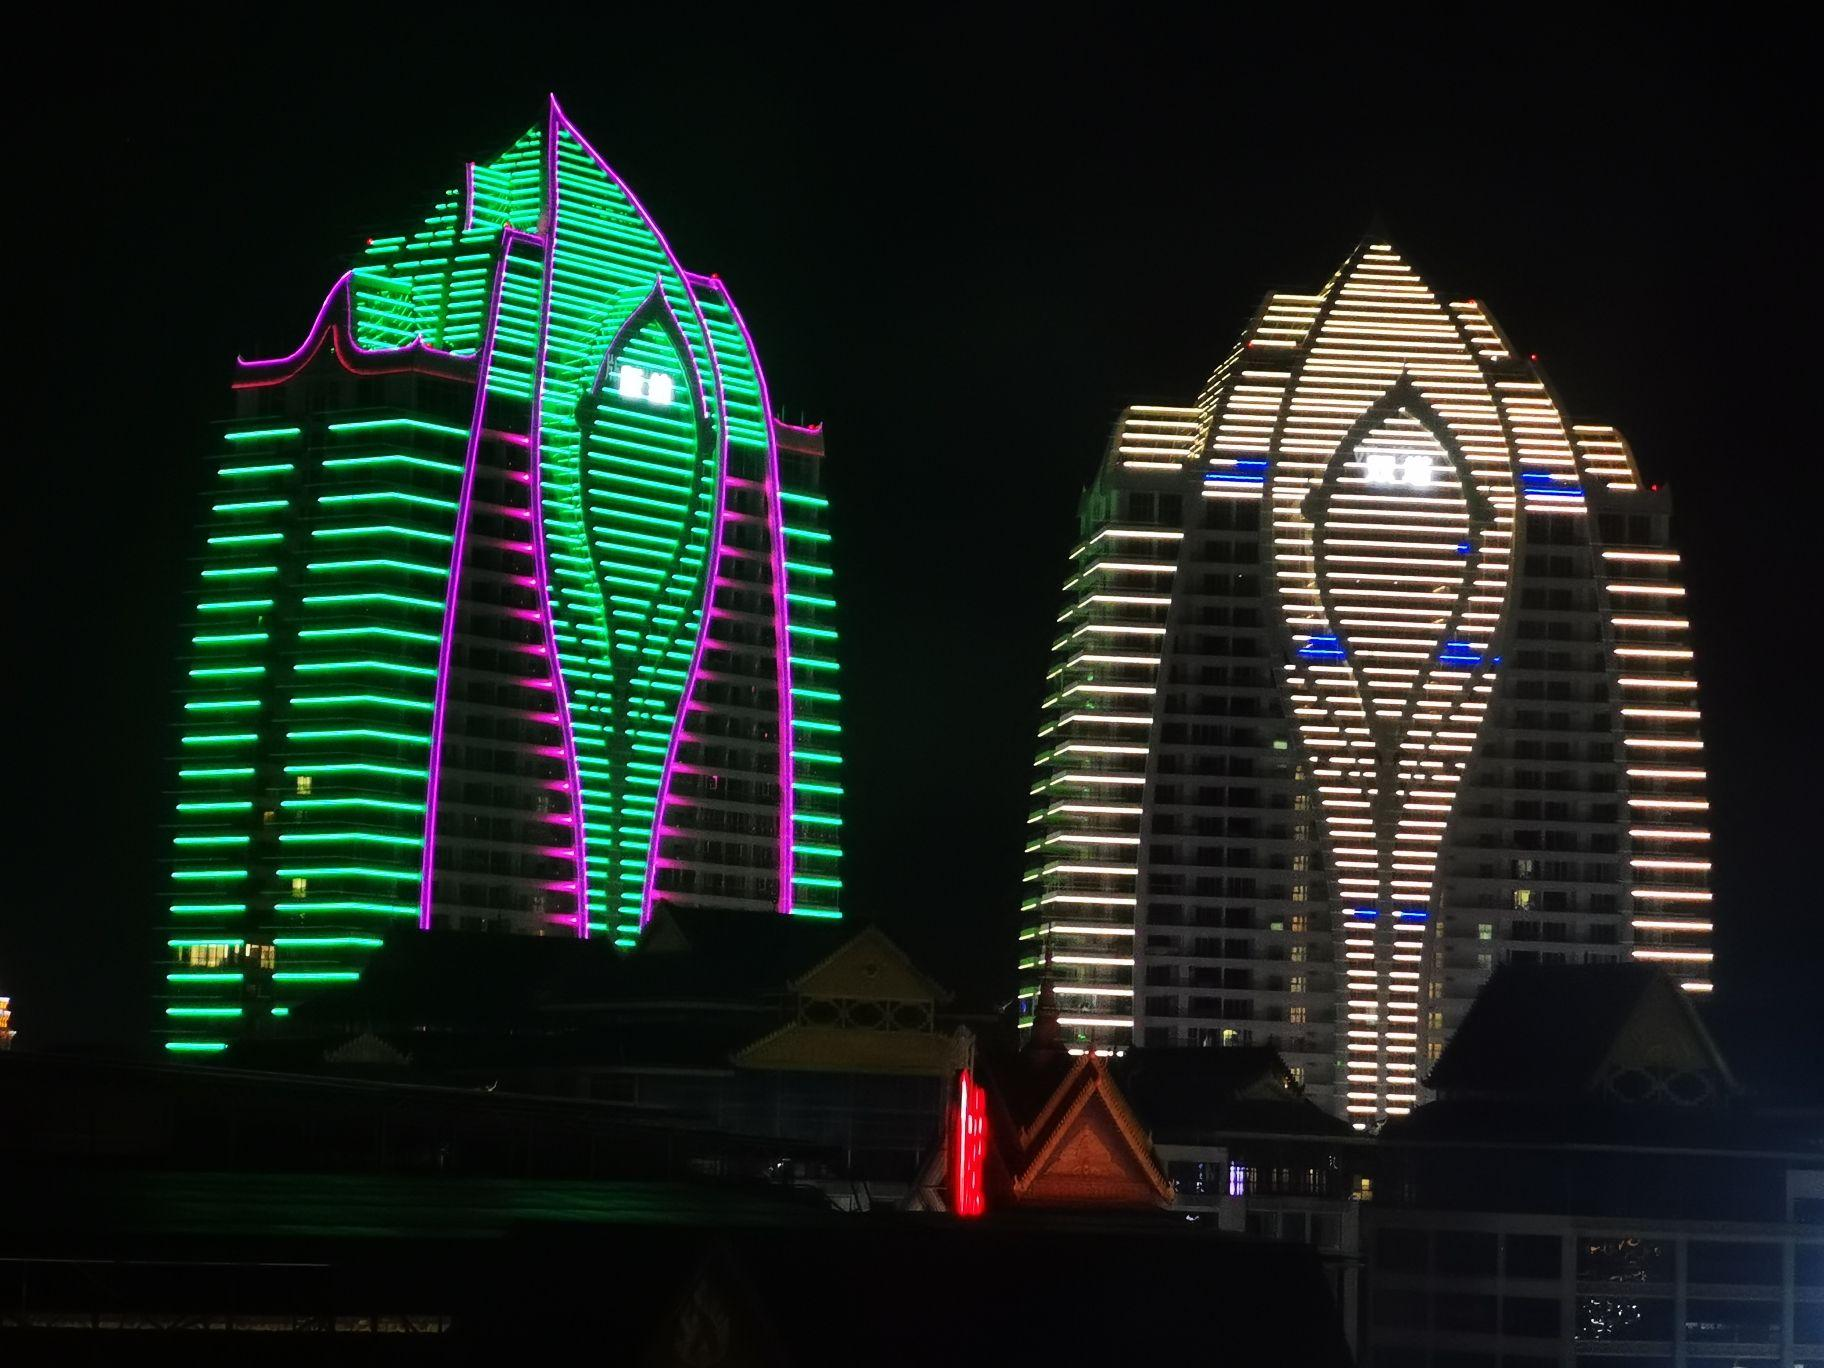
地标名称：浩宇·滨江双塔
所在城市：西双版纳傣族自治州·景洪市